Thomas Piercy

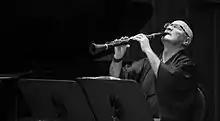
<a href="http%3A//www.thomaspiercy.com/">Thomas Piercy - Clarinet

Thomas Piercy is an American clarinetist, and hichiriki player based in New York City, USA and Tokyo, Japan. Although he studied in the United States, his playing style is heavily influenced by the English school of clarinet playing by his extensive studies with English clarinet virtuoso Gervase de Peyer.